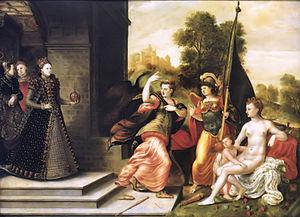
Lucas d'Heere ou de Heere, parfois Mijnsheeren ou Derus en latin, né à Gand en 1534 et mort à Paris le 29 août 1584, est un peintre, poète et écrivain d'origine flamande.